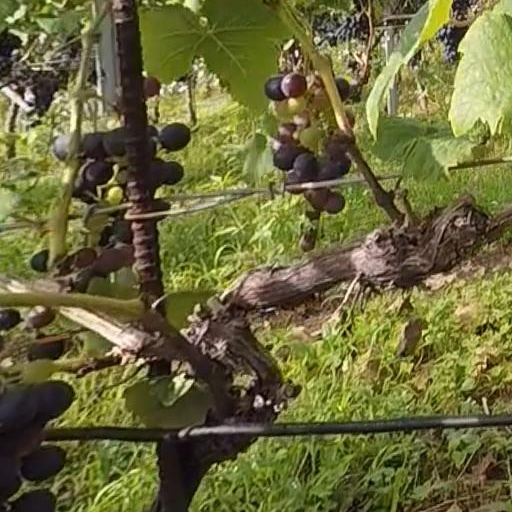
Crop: grape